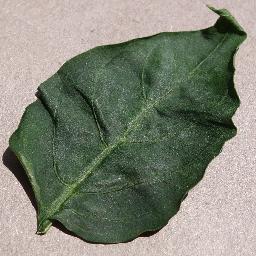
Label: Pepper,_bell___healthy